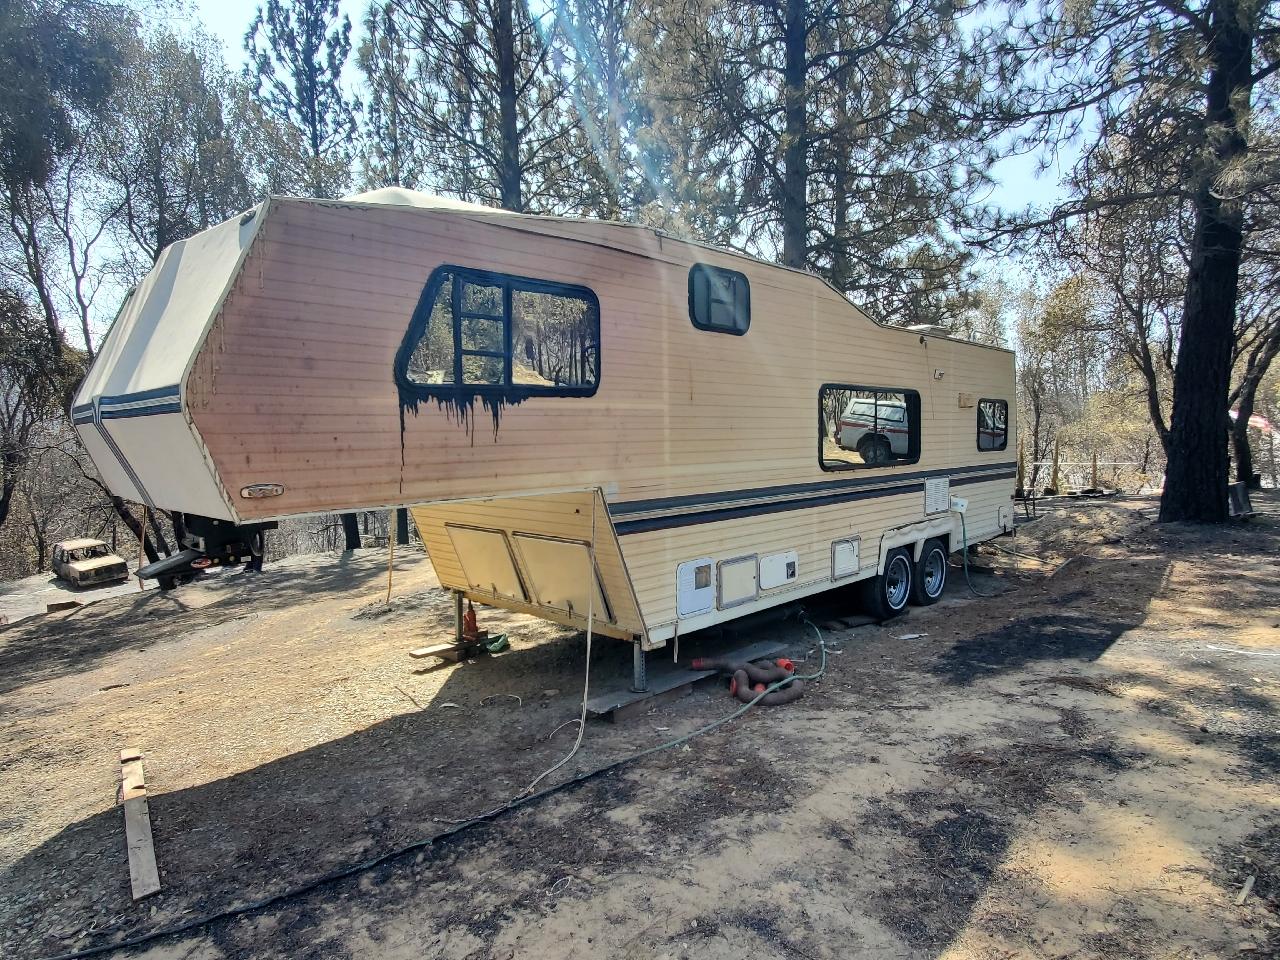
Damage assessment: major